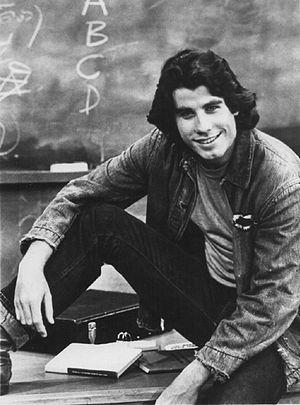
Travolta et moi est un téléfilm de Patricia Mazuy réalisé pour la chaîne de télévision Arte dans la collection Tous les garçons et les filles de leur âge. Il reçoit le Léopard de bronze au Festival de Locarno en 1993 et est diffusé pour la première fois sur la chaîne franco-allemande le 25 novembre 1994.